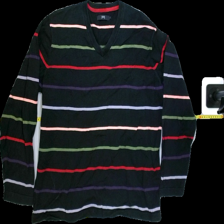
View: front
Type: Sweater
Category: Men
Brand: Not in the list
Brand text on label: joy
Colors: Multicolor, Black, Purple, Grey, Green, Red, Pink
Material: 100%cotton
Pattern: Striped
Cut: Regular, V-collar
Size: XL
Season: Autumn
Stains: Major
Price range: <50
Recommended usage: Export